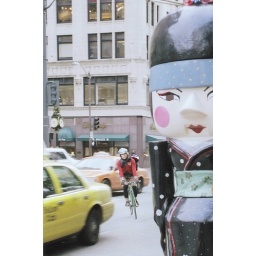
I was taking the picture of the nutcracker statue and when I got the film back, that I notice the bike person in the picture.